Gareth Hughes

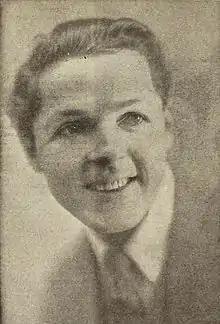
His grin was described as one that "begins almost shyly, and finishes widely" in "Picture-Play," July 1921.

Gareth Hughes (born William John Hughes; 23 August 1894 – 1 October 1965) was a Welsh stage and silent screen actor. Usually cast as a callow, sensitive hero in Hollywood silent films, Hughes got his start on stage during childhood and continued to play youthful leads on Broadway.